Eucalyptus shirleyi

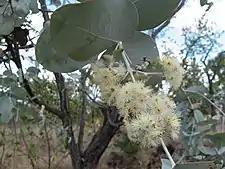
flower buds and flowers

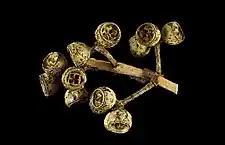
fruit

Eucalyptus shirleyi, commonly known as Shirley's silver leafed ironbark, silver-leaved ironbark, or Shirley's silver leaved ironbark, is a species of small ironbark tree that is endemic to Queensland. It has rough ironbark on the trunk and larger branches, the thinnest branches glaucous, a crown composed of sessile, heart-shaped, egg-shaped or round juvenile leaves, flower buds in groups of seven, white flowers and cup-shaped to barrel-shaped fruit.